SC Heerenveen

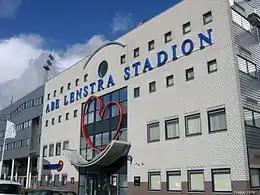
Home of Heerenveen, Abe Lenstra Stadion

The club plays its home matches at the Abe Lenstra Stadium, which opened in 1994 and holds 26,100 people. Before that, the team played at a ground with the same name elsewhere in the town, but it could not meet the increasing popularity of the club. Throughout the years, the club developed several plans to further expand the stadium. One of the plans was to extend at least one side stand towards the pitch, as seen in English football stadiums. Due to deteriorating league results and financial limitedness, however, those plans were shelved. It is uncertain whether or not the club will ever carry them out. Before the move to the Abe Lenstra Stadion, Heerenveen played at the Sportpark Noord. The club's training facilities are regarded as world class, which is said to be a major factor in their recruitment of younger players. The name of the clubs facilities is sportpark . The facilities are shared with VV Heerenveen and sc Heerenveen (women).